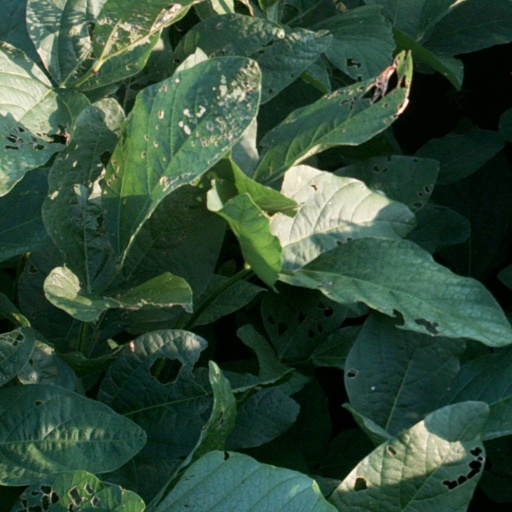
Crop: soybean